Muskox Fjord

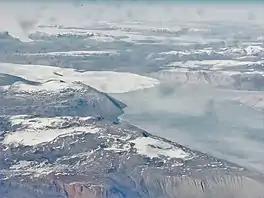
Nordfjord head and Waltershausen Glacier terminus. The entrance of Muskox Fjord can be seen on the right side of the picture.

Muskox Fjord is a fjord in King Christian X Land, East Greenland. Administratively it lies in the Northeast Greenland National Park area. This fjord is part of the Kaiser Franz Joseph Fjord system.